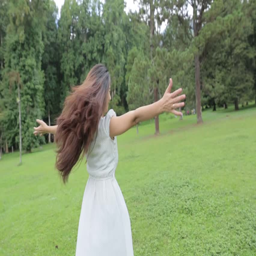
a portrait of young woman enjoying nature by running in the park or forest with open arms